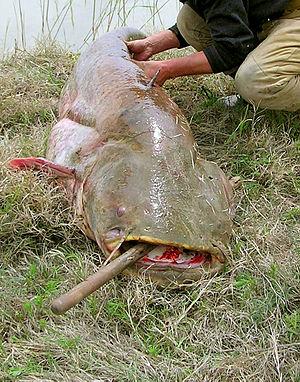
Le silure glane est une espèce de poissons d'eau douce du genre Silurus, originaire du Paléarctique occidental. C'est le plus grand poisson d'eau douce d'Eurasie et le troisième plus grand au monde, pouvant atteindre plus de 2,7 m de longueur et 130 kg.